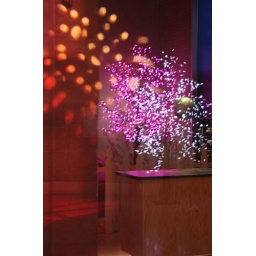
The Yellow and white lights are reflections off two different glass walls and the pink tree is in the glass room.